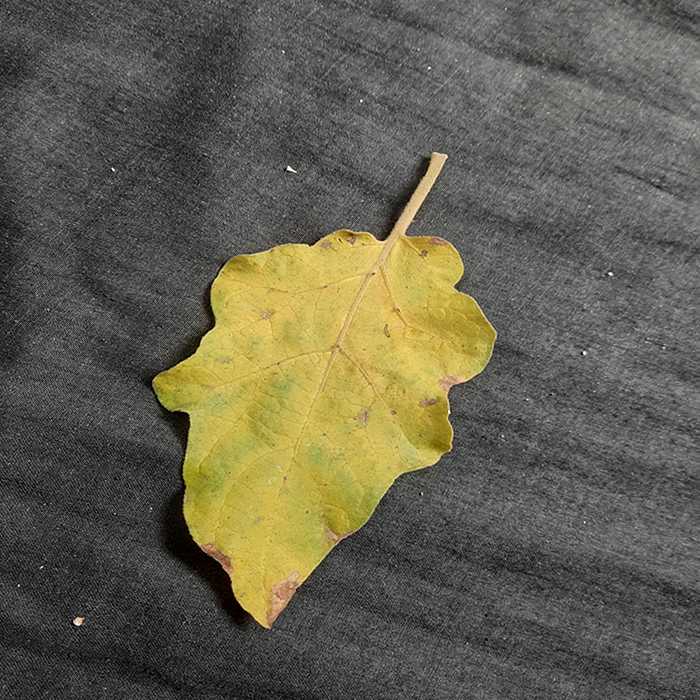
Plant: Eggplant
Label: Eggplant verticillium wilt